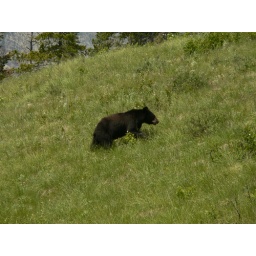
Wild, it was furious!!! Foraging bear just off the highway in the National Park - luckily we were in the car!!!